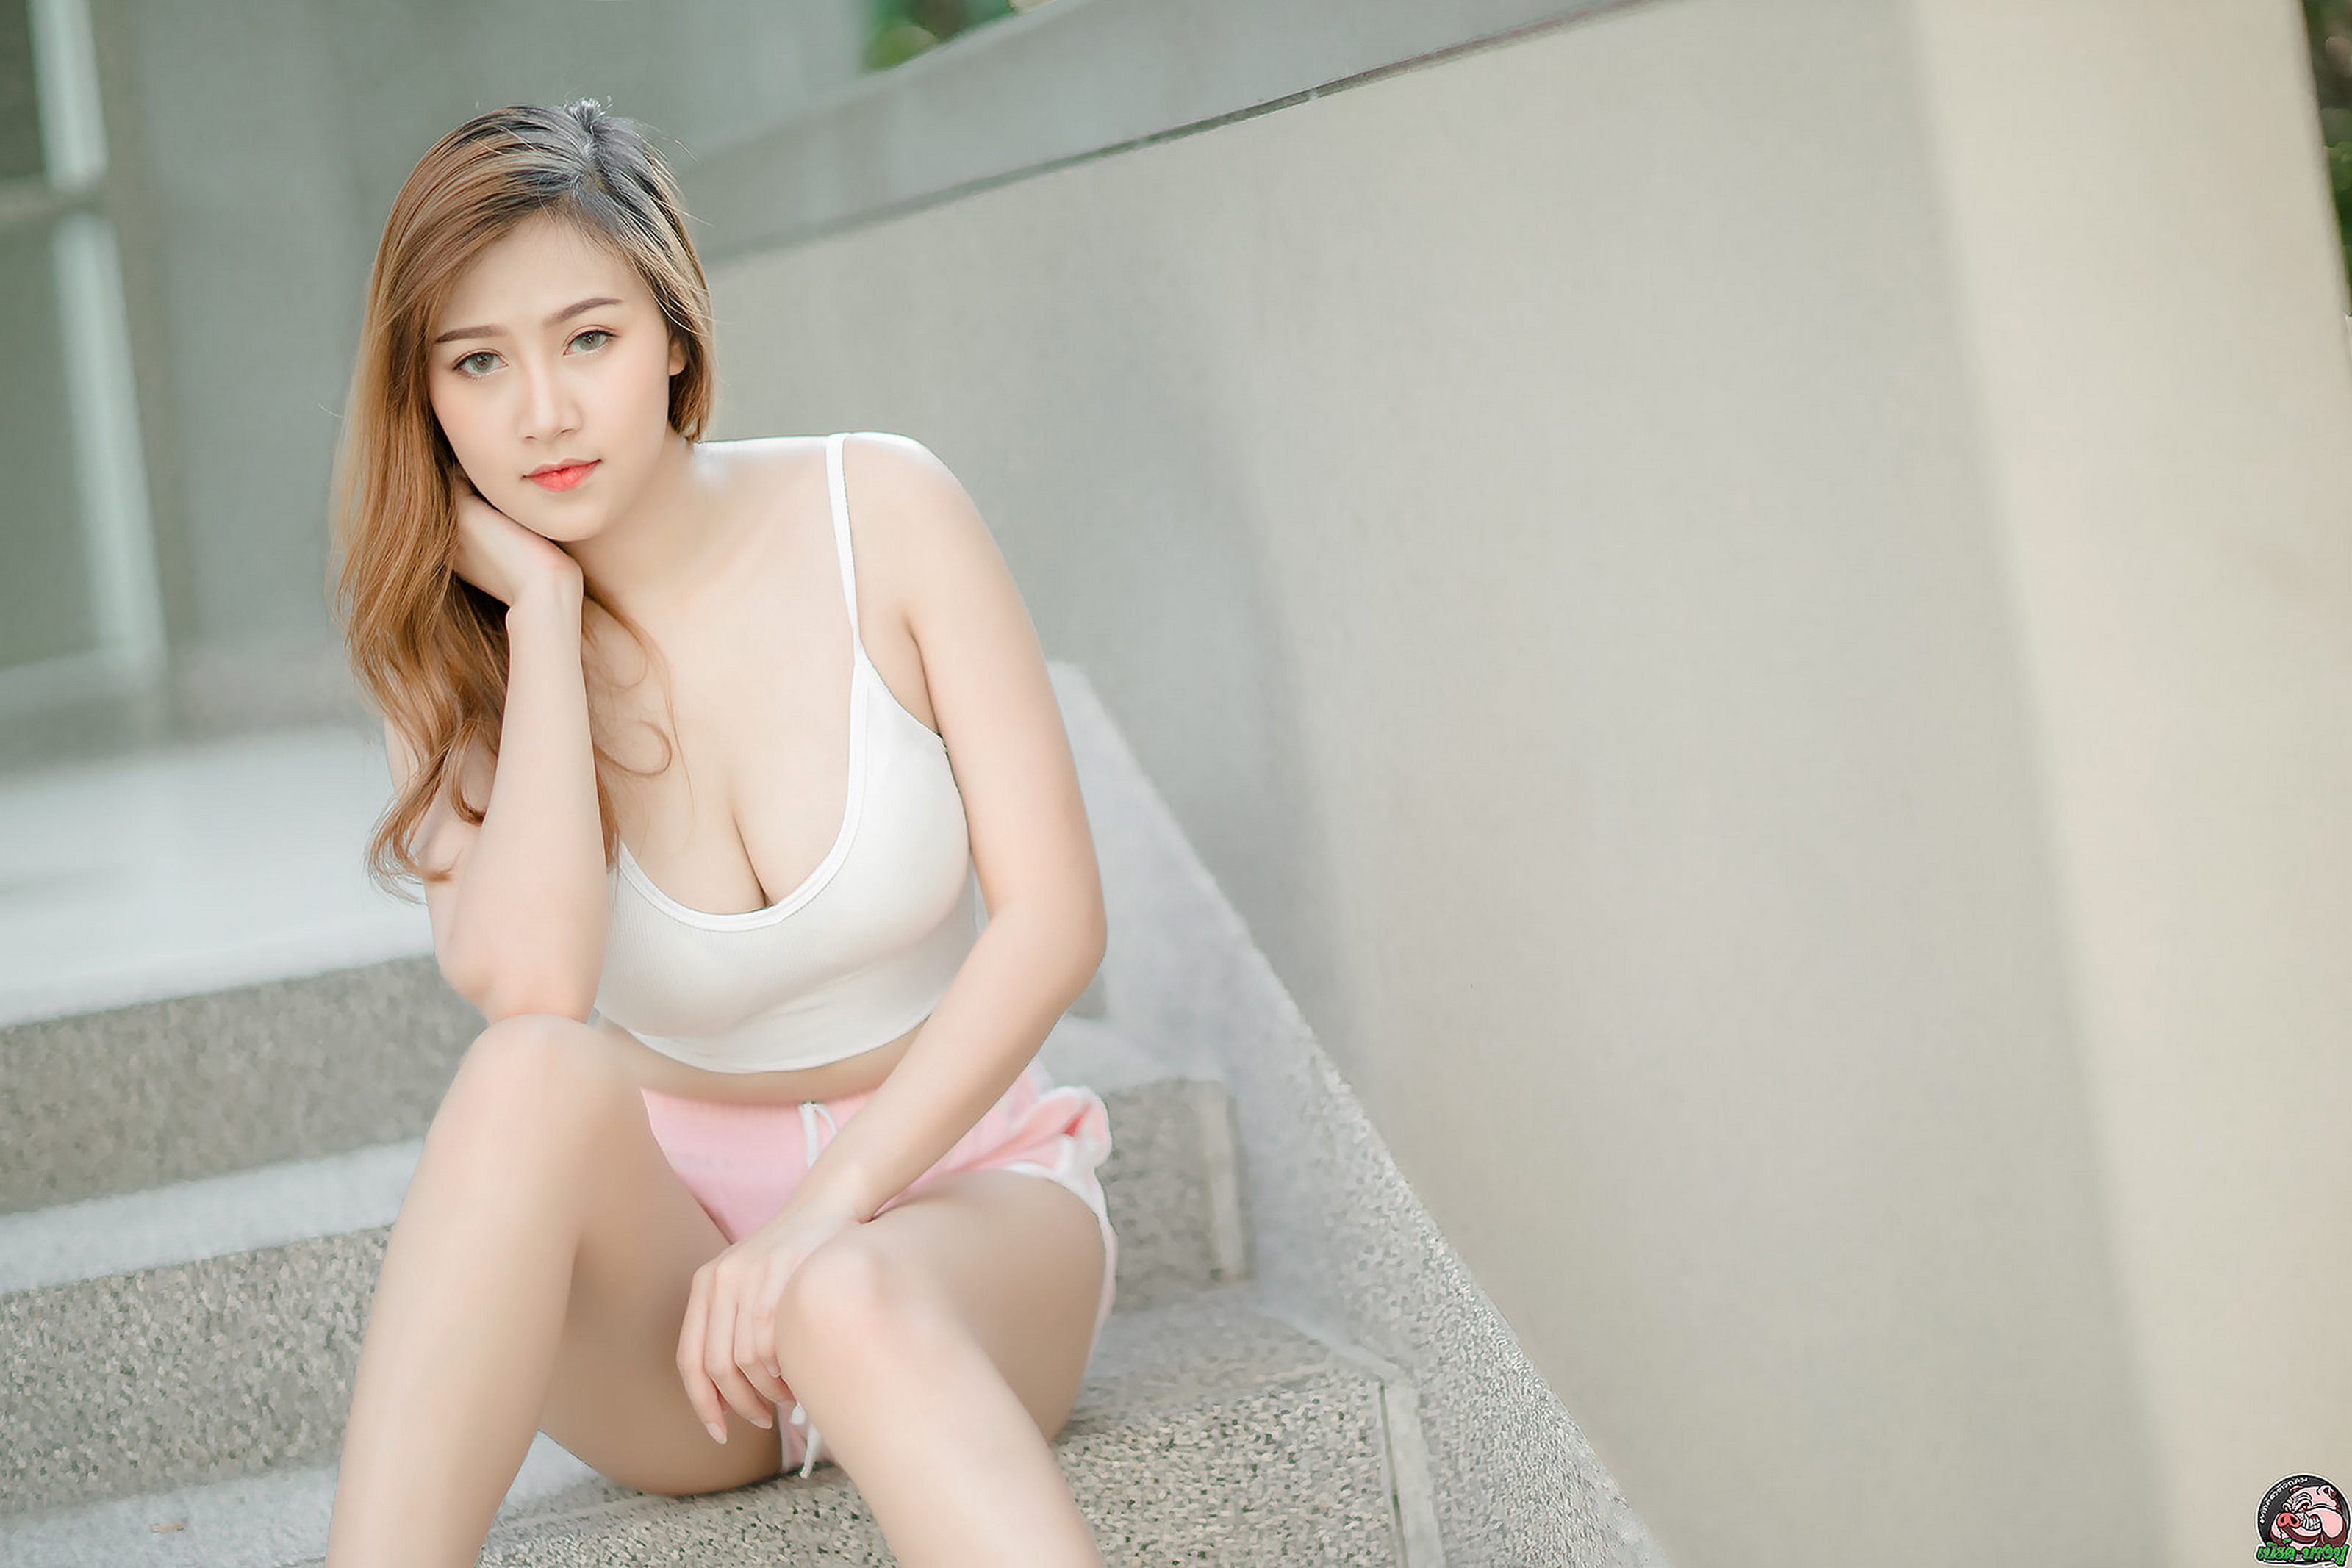
girl, woman, asian, cute, clothing, pink, beauty, skin, model, leg, gravure idol, lingerie, thigh, photo shoot, long hair, blond, photography, undergarment, sitting, japanese idol, human leg, chest